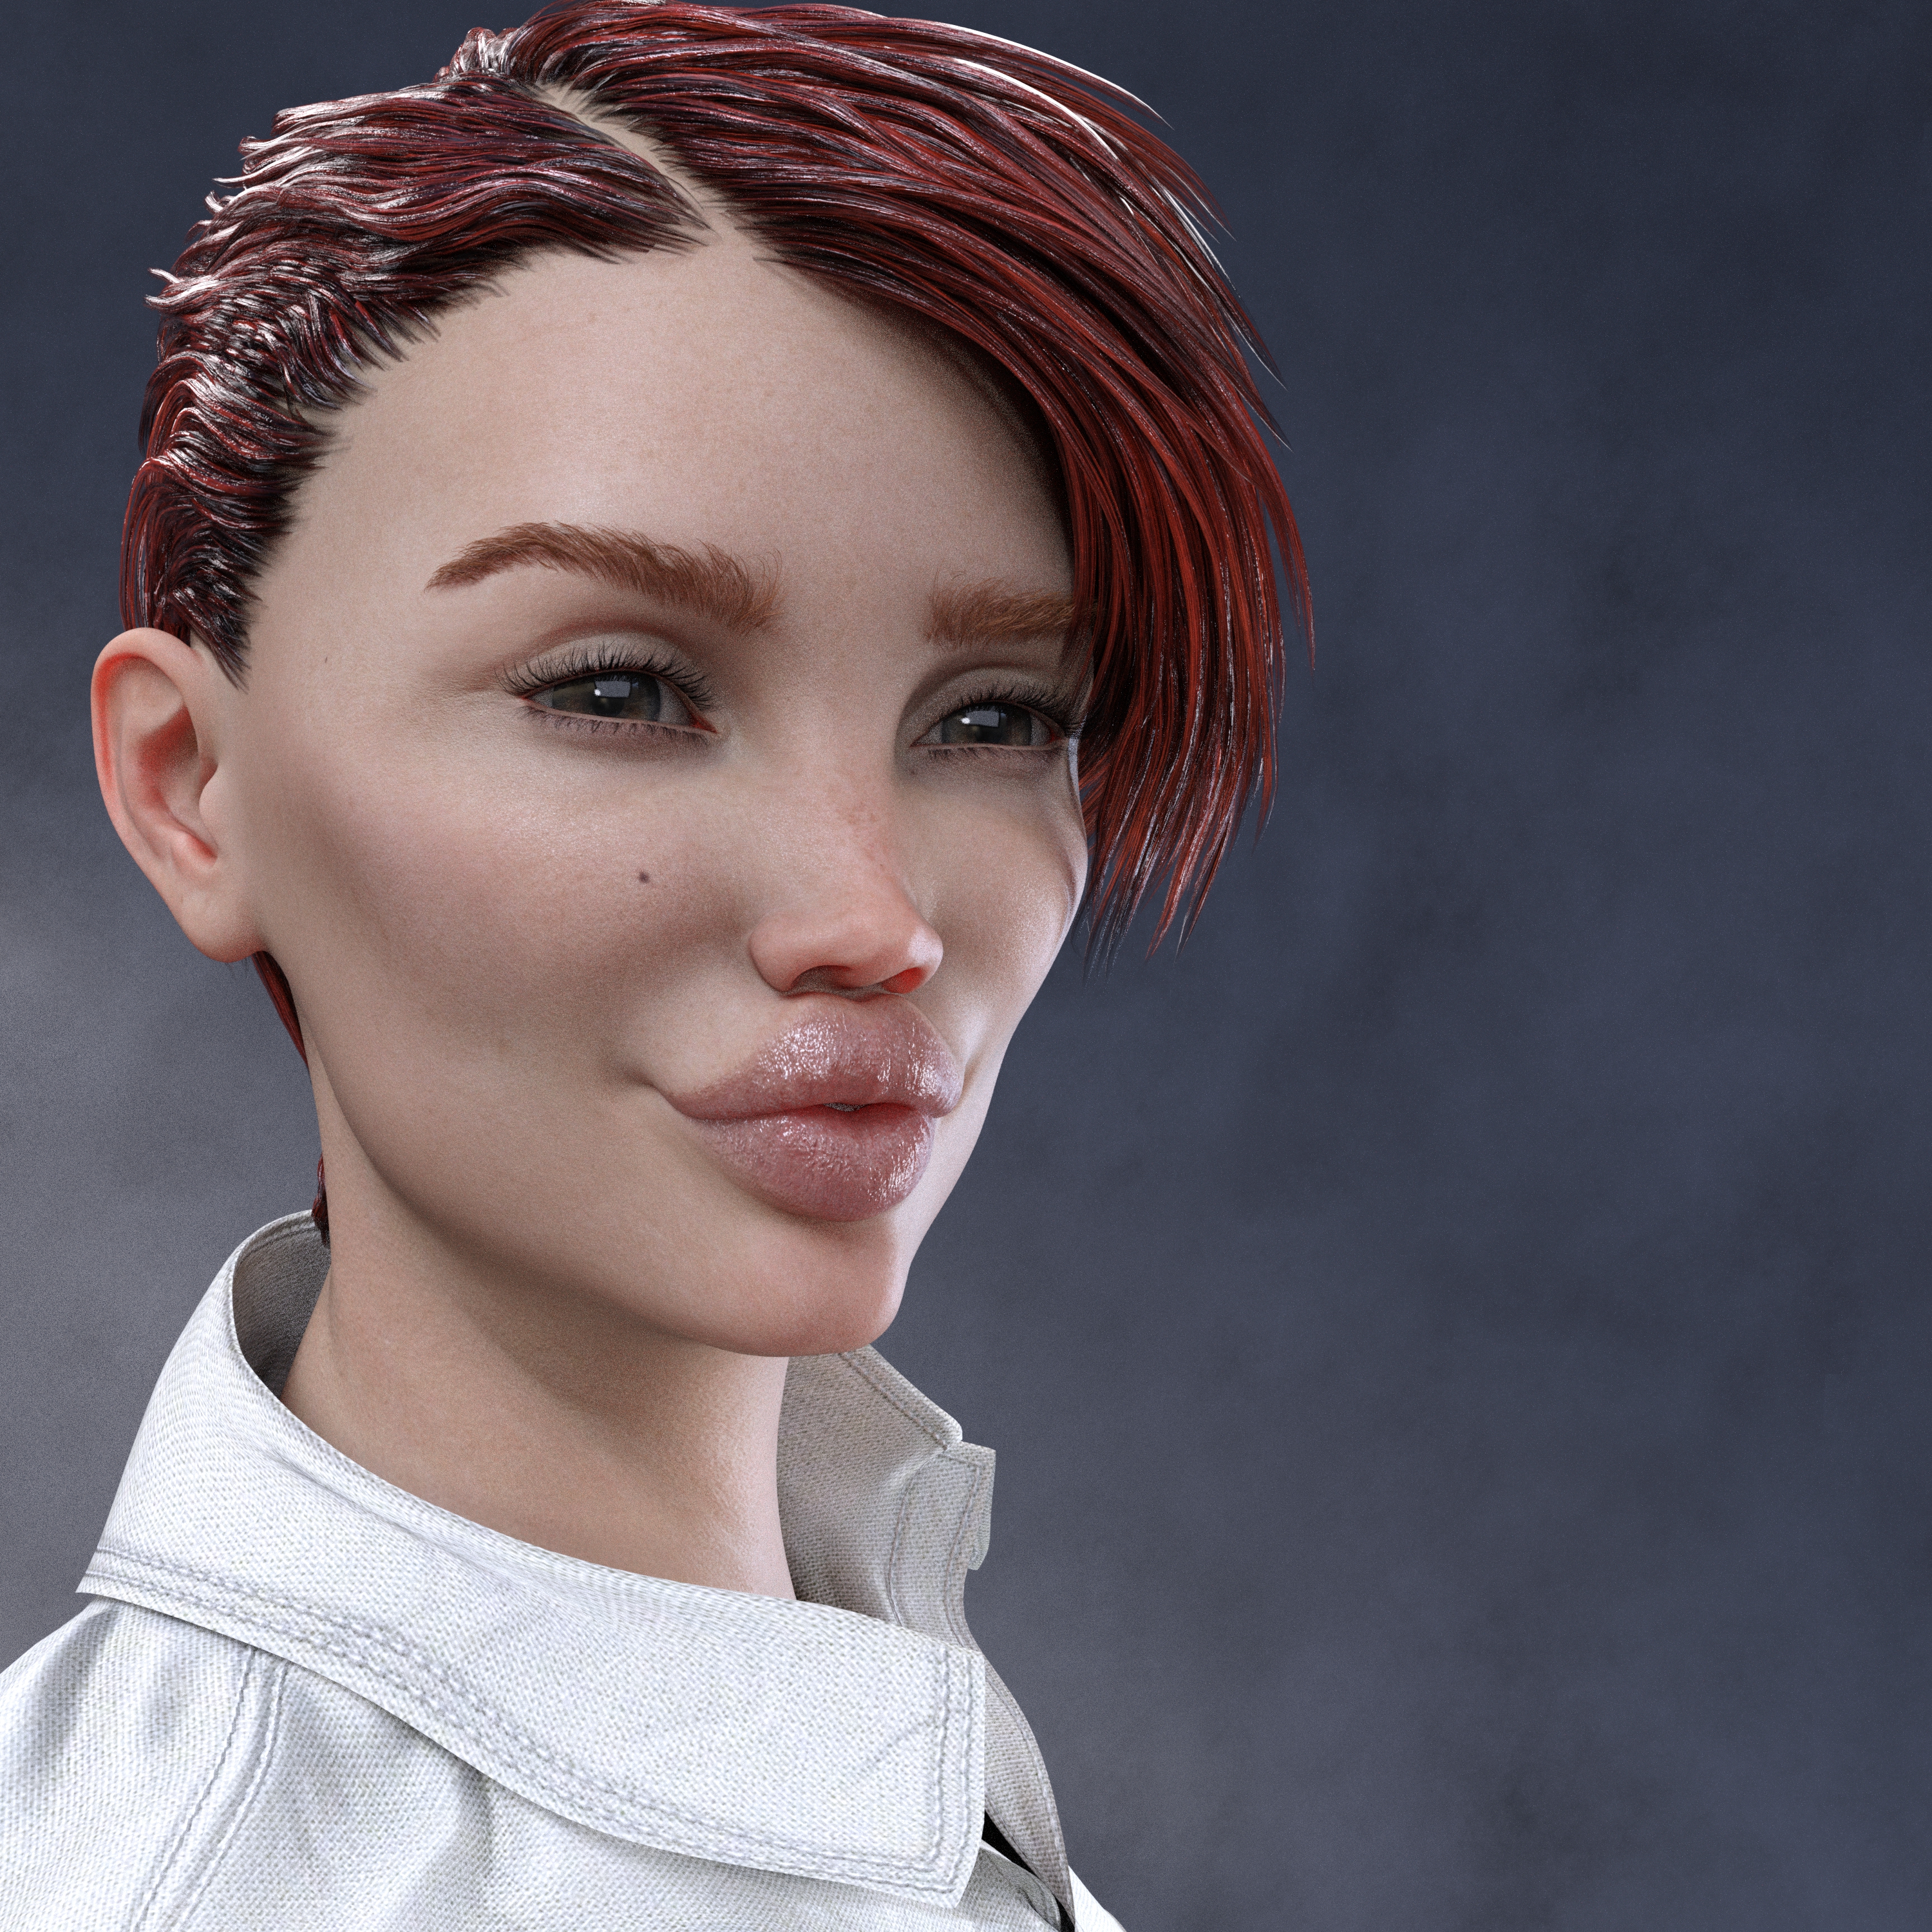
cute, joy, pretty, emotional, emotive, young, style, adult, woman, one, positive, single, stylish, calm, lifestyle, nice, hair, face, hairstyle, chin, lip, eyebrow, forehead, beauty, head, skin, nose, fashion, cheek, eye, hair coloring, brown hair, crop, jaw, neck, model, portrait photography, bob cut, photography, pixie cut, Curtained hair, eyelash, Step cutting, asymmetric cut, layered hair, makeover, ear